Abdelmoumene Djabou

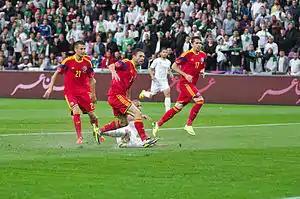
Abdelmoumene Djabou (in white) in a friendly match with Romania

On 18 September 2010, Djabou was called up to the Algeria national team by new coach Abdelhak Benchikha for a qualifier against the Central African Republic.